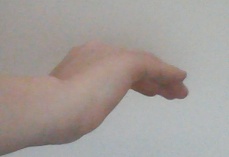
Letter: haa